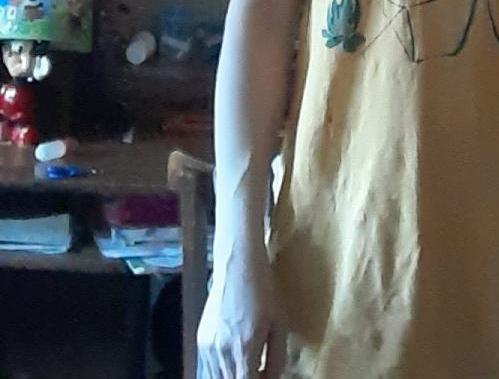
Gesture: no_gesture